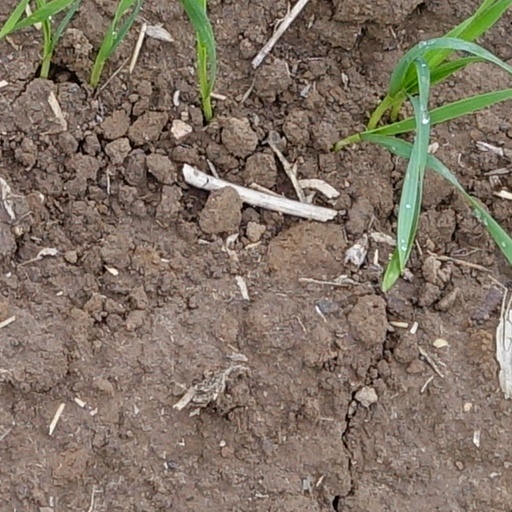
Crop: wheat